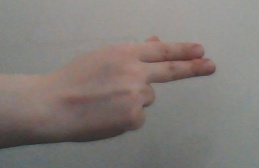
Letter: ain